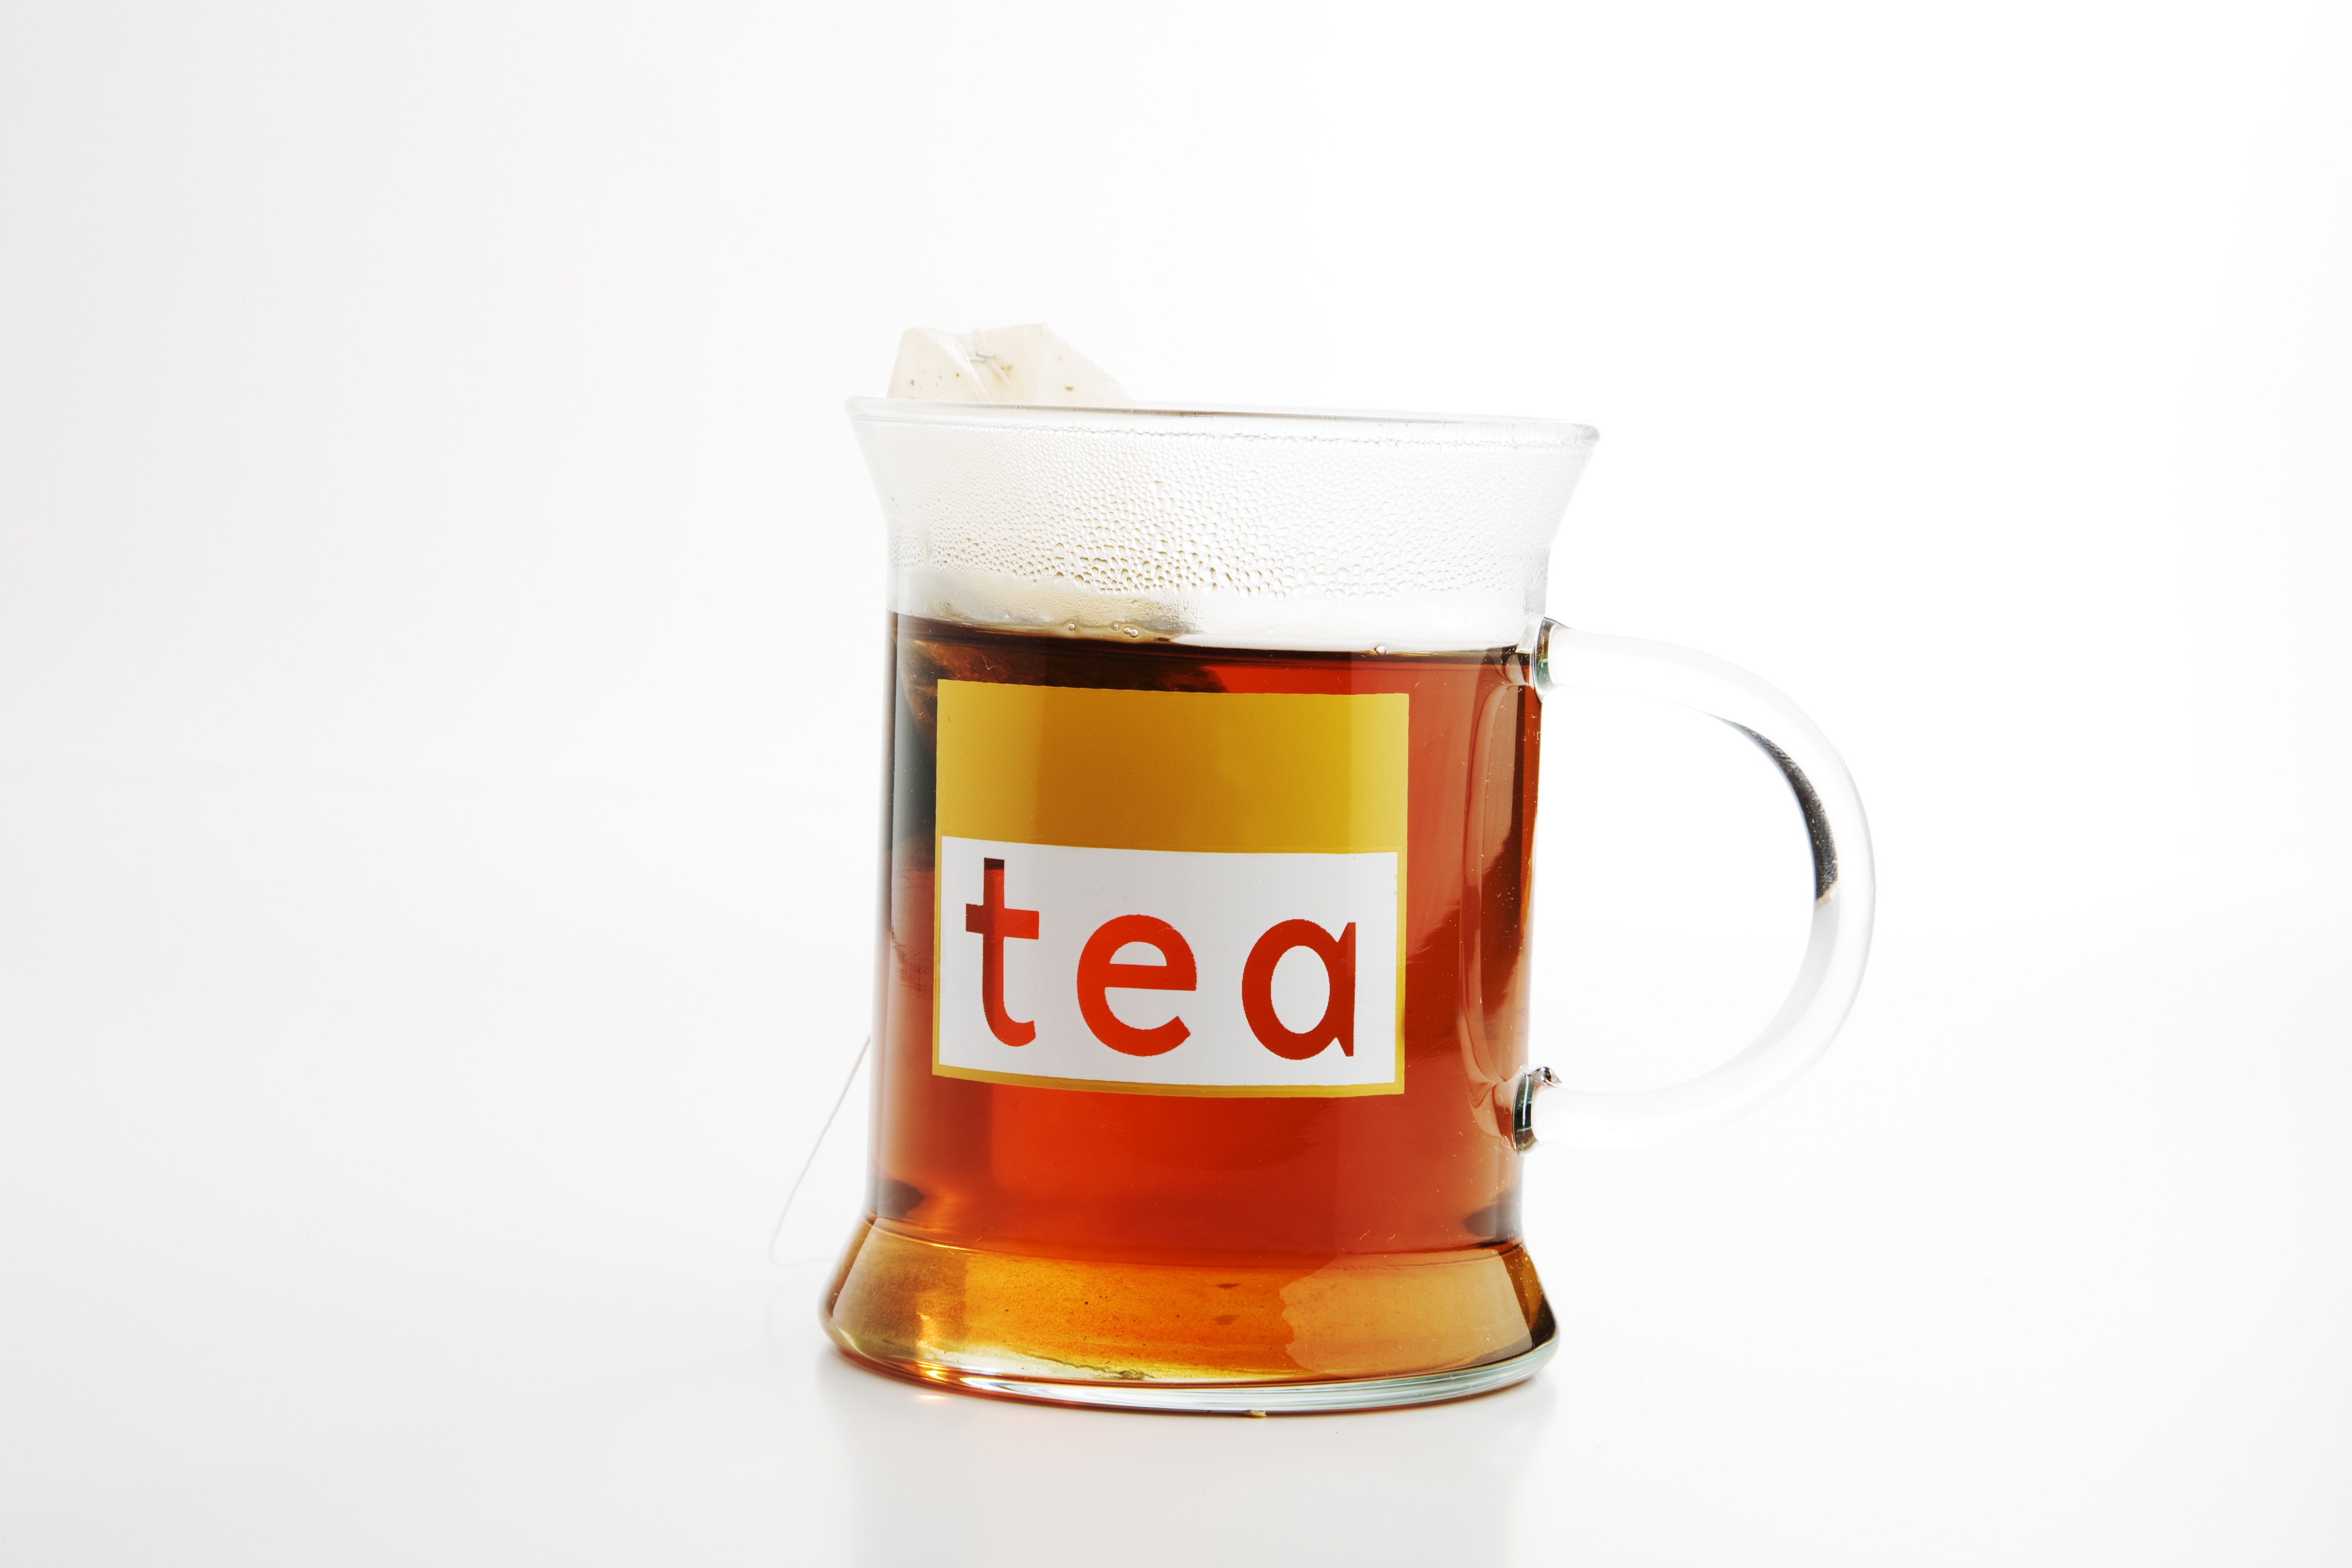
winter, tea, aroma, cup, drink, christmas, espresso, mug, heat, beer, hot drink, england, tee, tradition, mirroring, coziness, taste, well being, tea bags, beer glass, grog, distilled beverage, pint us, pint glass, drinkware